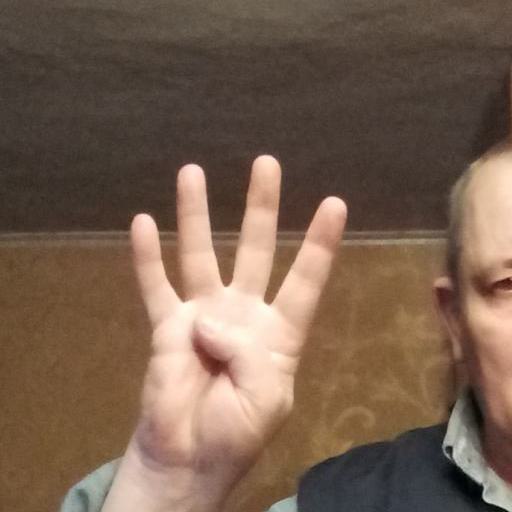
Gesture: four